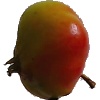
Label: Apple Red Yellow 2